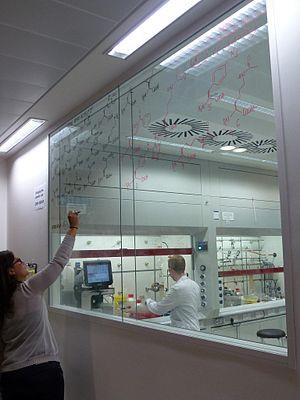
Le Laboratoire de biologie moléculaire du Medical Research Council est un institut de recherche de Cambridge, en Angleterre, impliqué dans la révolution de la biologie moléculaire survenue dans les années 1950-1960. Depuis lors, il est resté un important laboratoire de recherche médicale avec un objectif beaucoup plus large.